Honoré Gabriel Riqueti, comte de Mirabeau

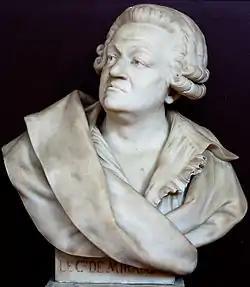
Bust of Honoré Gabriel Riqueti de Mirabeau at Palace of Versailles

The family of Riqueti, with possible distant origins in Italy, became wealthy through merchant trading in Marseille. In 1570, Jean Riqueti bought the château and seigniory of Mirabeau, which had belonged to the great Provençal family of Barras. In 1685, Honoré Riqueti obtained the title "marquis de Mirabeau".